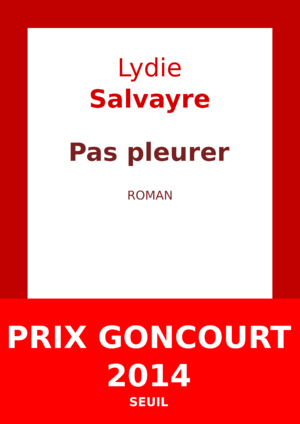
Couverture du livre de Lydie Salvayre
Pas pleurer est un roman de l'écrivaine Lydie Salvayre paru en 2014 aux éditions du Seuil. Traitant des rapports avec sa mère, dans le contexte de la guerre d'Espagne, il a remporté le prix Goncourt le 5 novembre 2014.